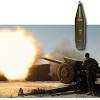
Label: Self Propelled Artillery